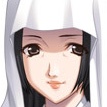
Portrait style: Anime Portrait